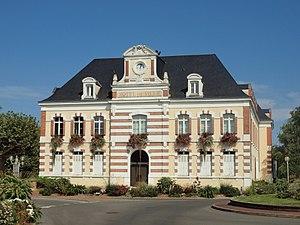
Hôtel de ville de Châlette-sur-Loing (Loiret, France)
Cet article dresse une liste par ordre de mandat des maires de Châlette-sur-Loing.